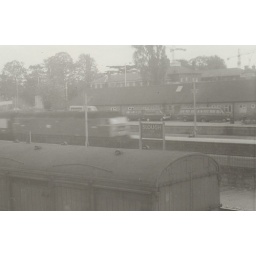
A number of Ford 400 and Transit vans and minibuses, in the green livery, at Slough in the late 60s